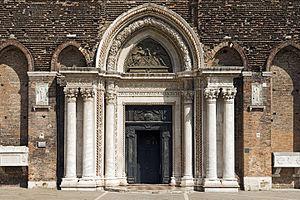
La basilique des Saints Jean et Paul est l'un des édifices médiévaux religieux les plus imposants de Venise. Il fait figure de Panthéon de la Sérénissime en raison du grand nombre de doges et d’autres personnages importants qui y furent enterrés à partir du XIIIᵉ siècle. L’église est située sur le campo du même nom dans le sestiere de Castello.
Bartolomeo Bon né à Venise à une date inconnue, probablement à la fin du XIVᵉ siècle et mort à Venise après 1464, est un architecte et un sculpteur italien qui a été surtout actif à Venise de 1421 à 1464.